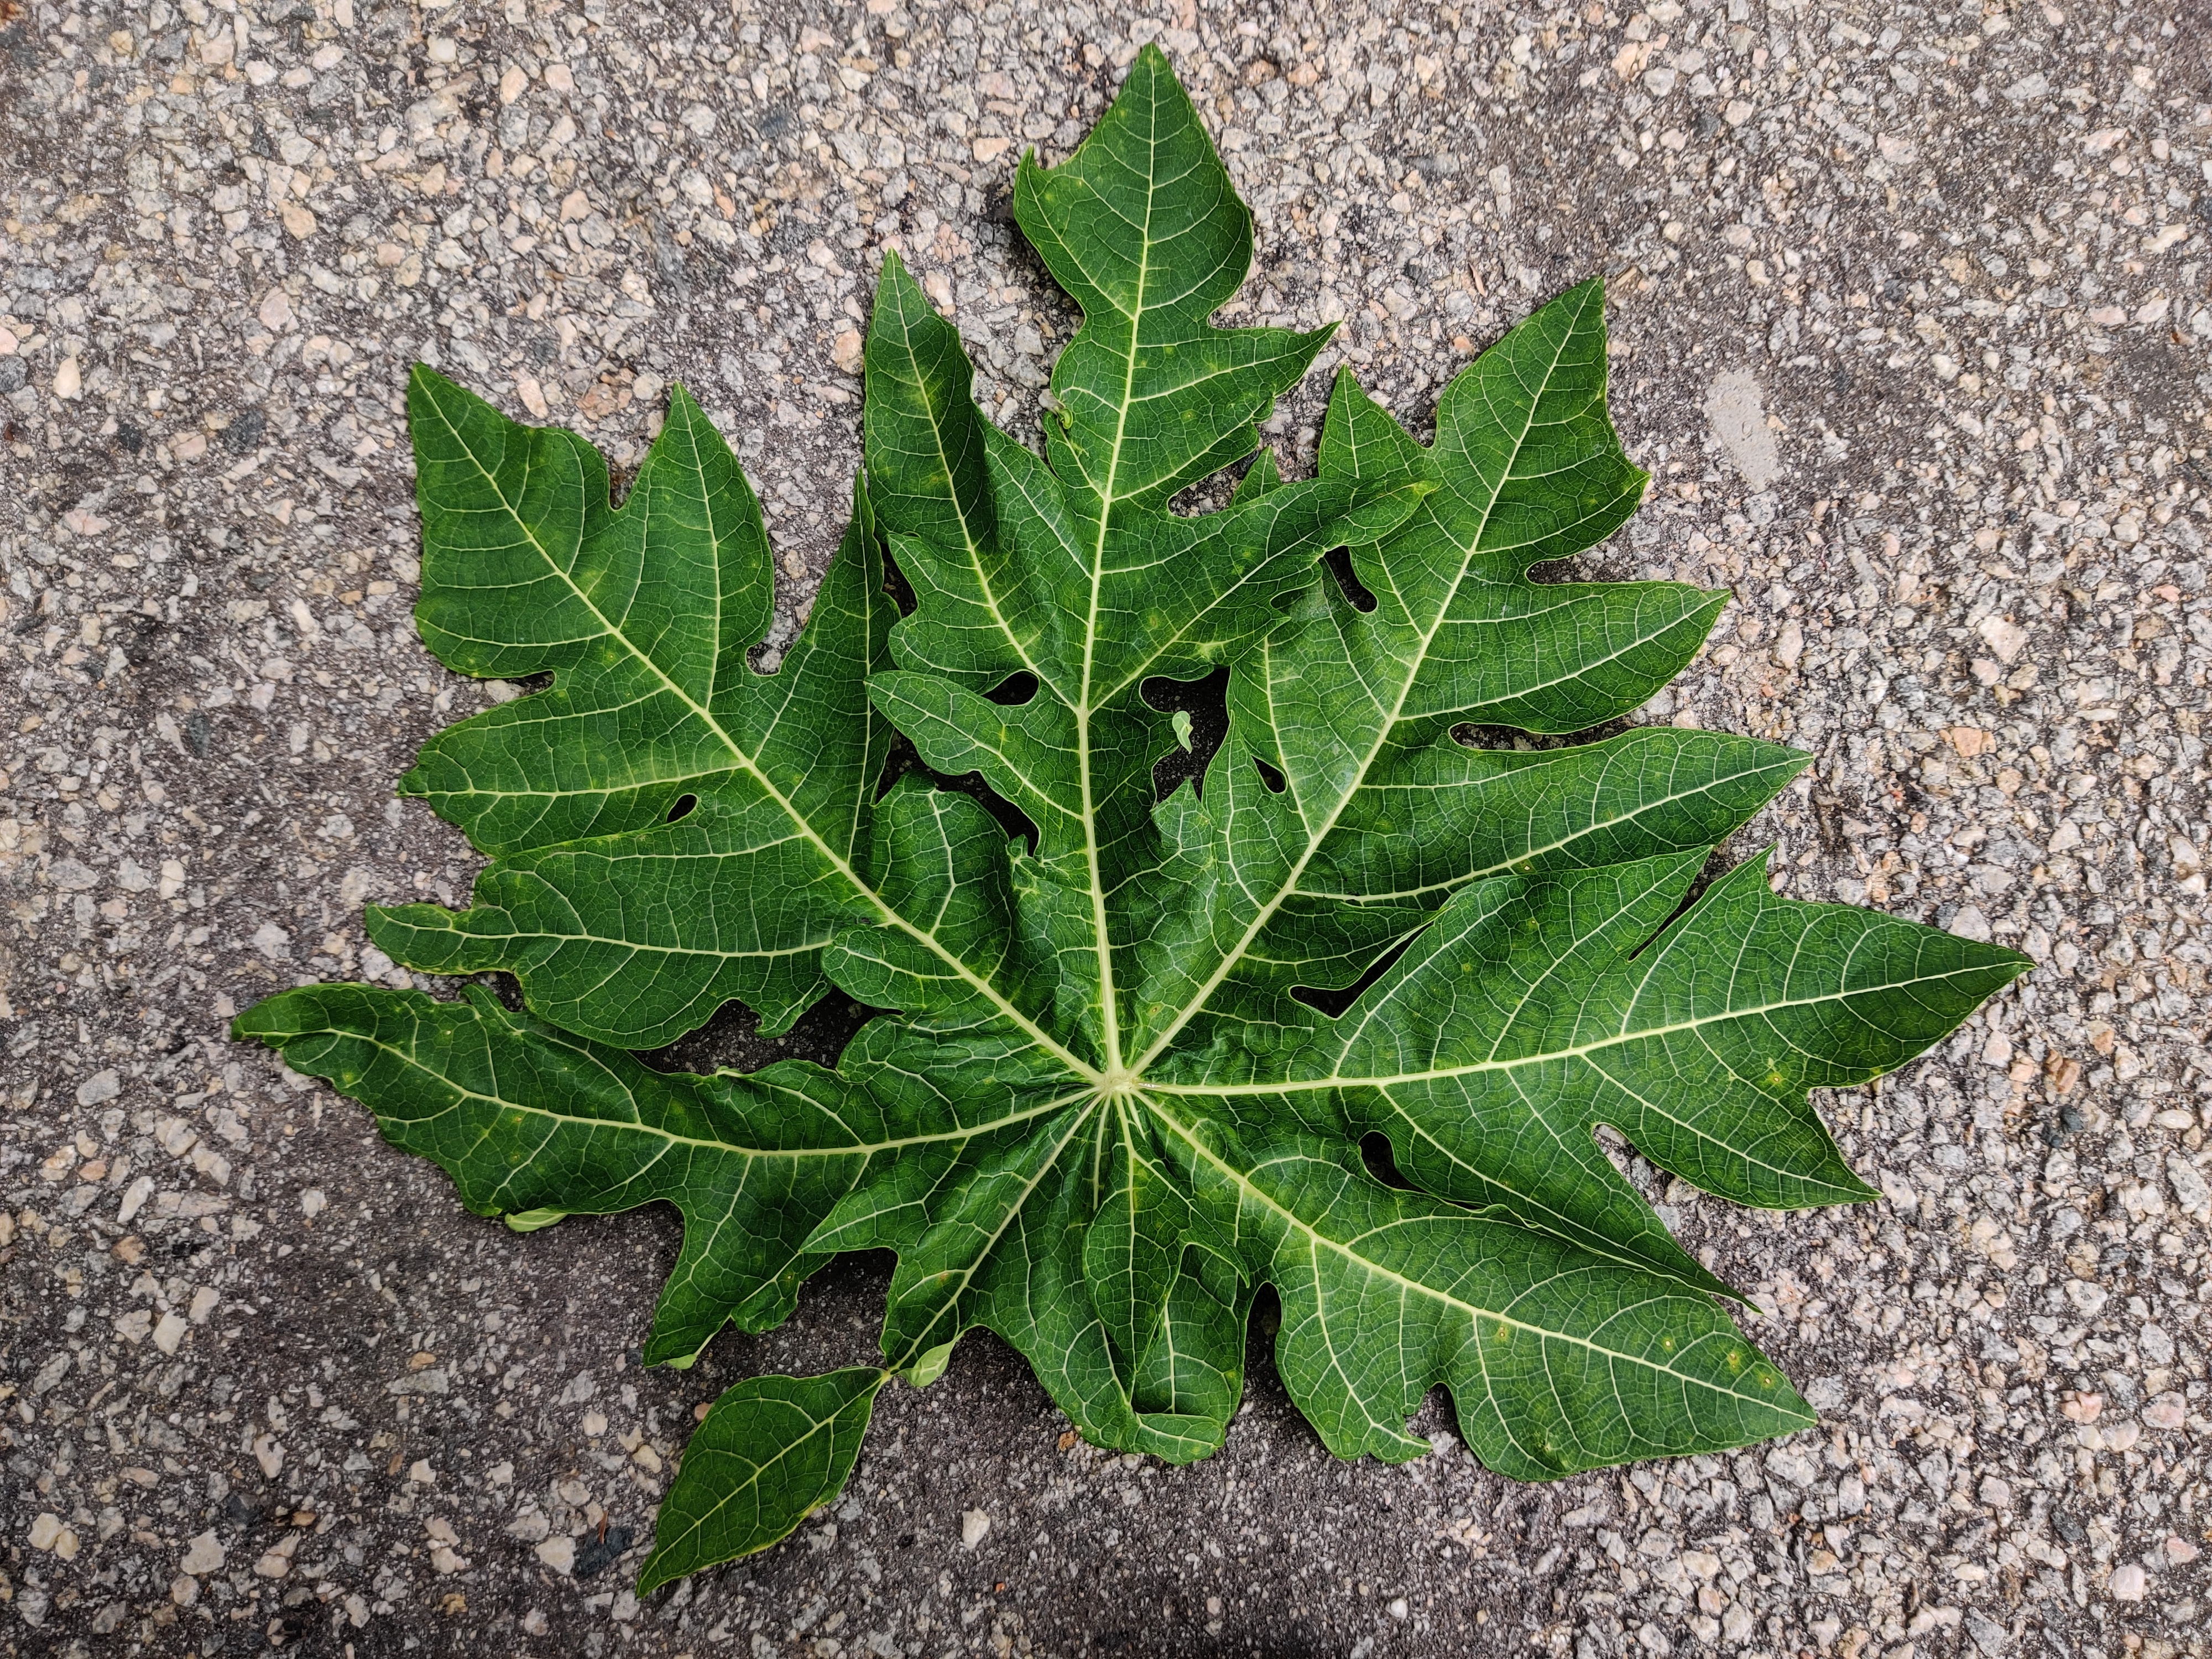
Plant: Papaya